Jim Eyre (caver)

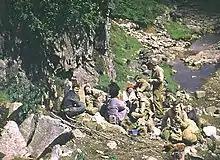
Jim Eyre (second left) outside County Pot in 1955 during the early exploration of Ease Gill Caverns

Jim Eyre (1925–2008) was a British caver, known for being one of the first European cavers to explore the caves of Asia. In 1946 in Lancaster, Eyre helped to found the Red Rose Cave and Pot Hole Club, where he was prominent in the earliest exploration of the Ease Gill Caverns.